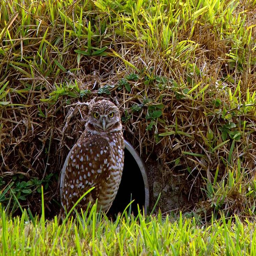
biological species is seen at the entrance to its nest .